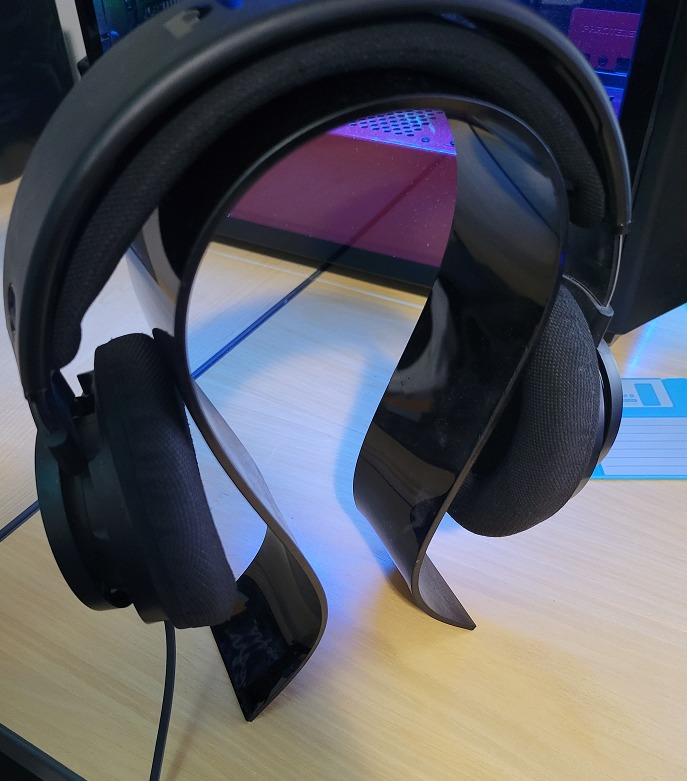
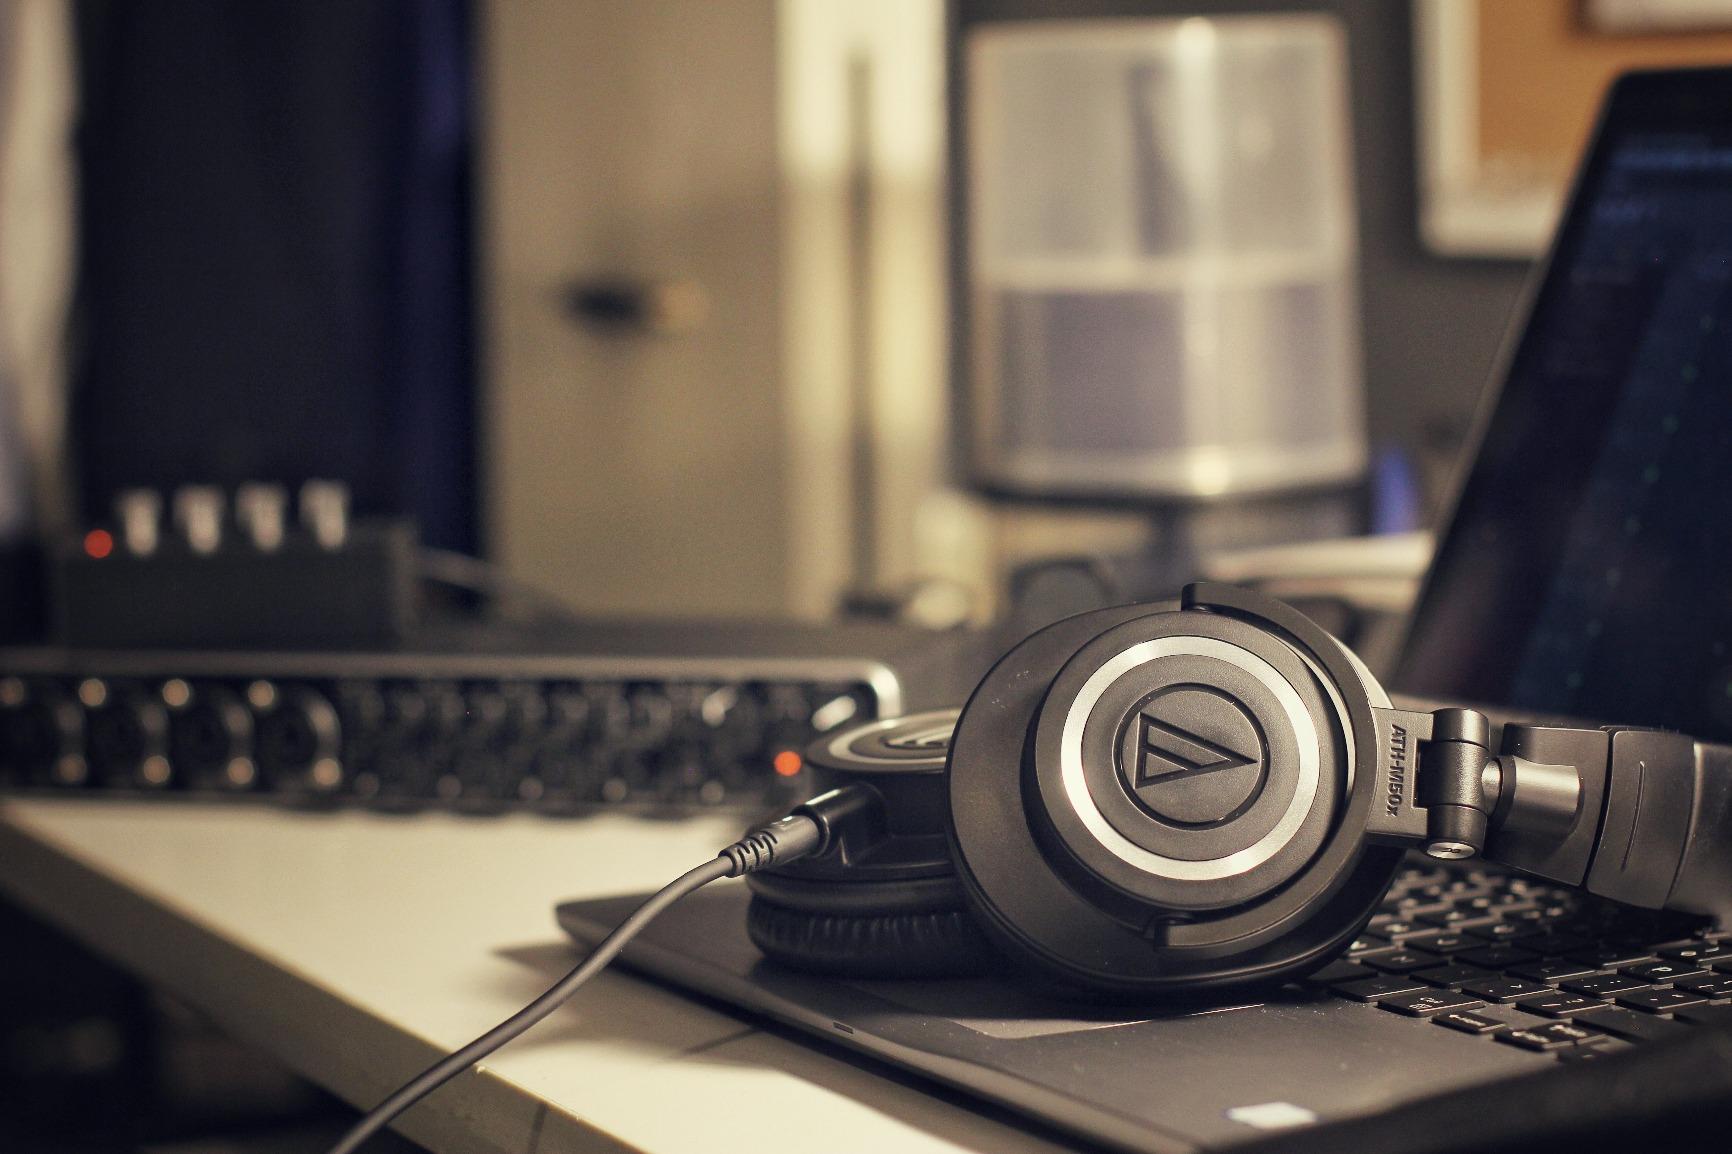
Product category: headphones
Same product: no